Indian 841

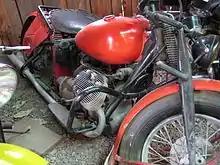
Close-up of Indian 841, showing girder forks and cylinder layout

During World War II, the US Army requested experimental motorcycle designs suitable for desert fighting and offered Indian $350,000 in exchange for 1,000 shaft-drive, side-valve, twin-cylinder test motorcycles. In response to this request, Indian designed and built the 841 (8 for the new engine design and 41 for the year).